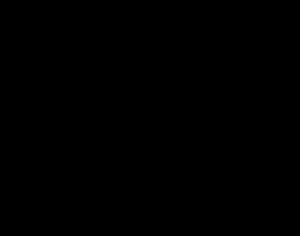
Un Finn est une classe de dériveur monotype de compétition, gréée en catboat, dont la grand-voile est enverguée sur un mât pivotant.